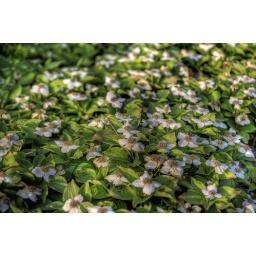
A bunch of flowers by the old train tracks in Gander hdr'd.